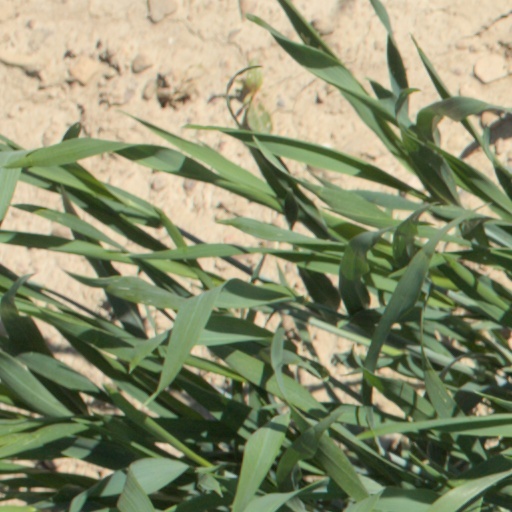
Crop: wheat